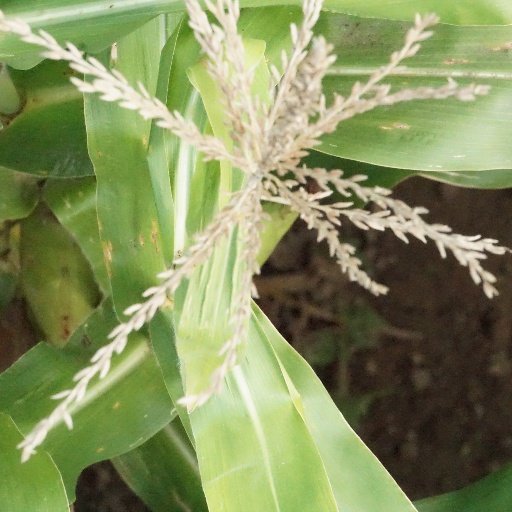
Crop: maize; corn